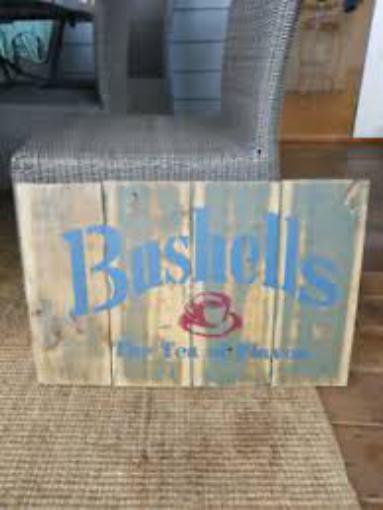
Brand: Bushells
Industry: Food